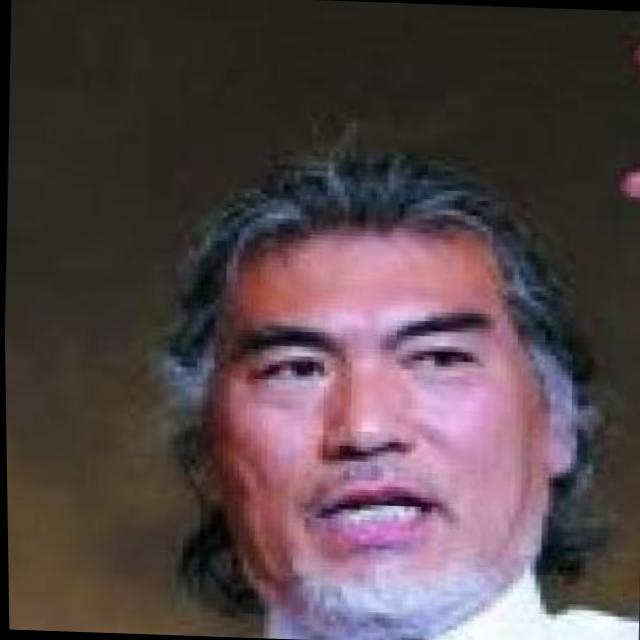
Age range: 45-64